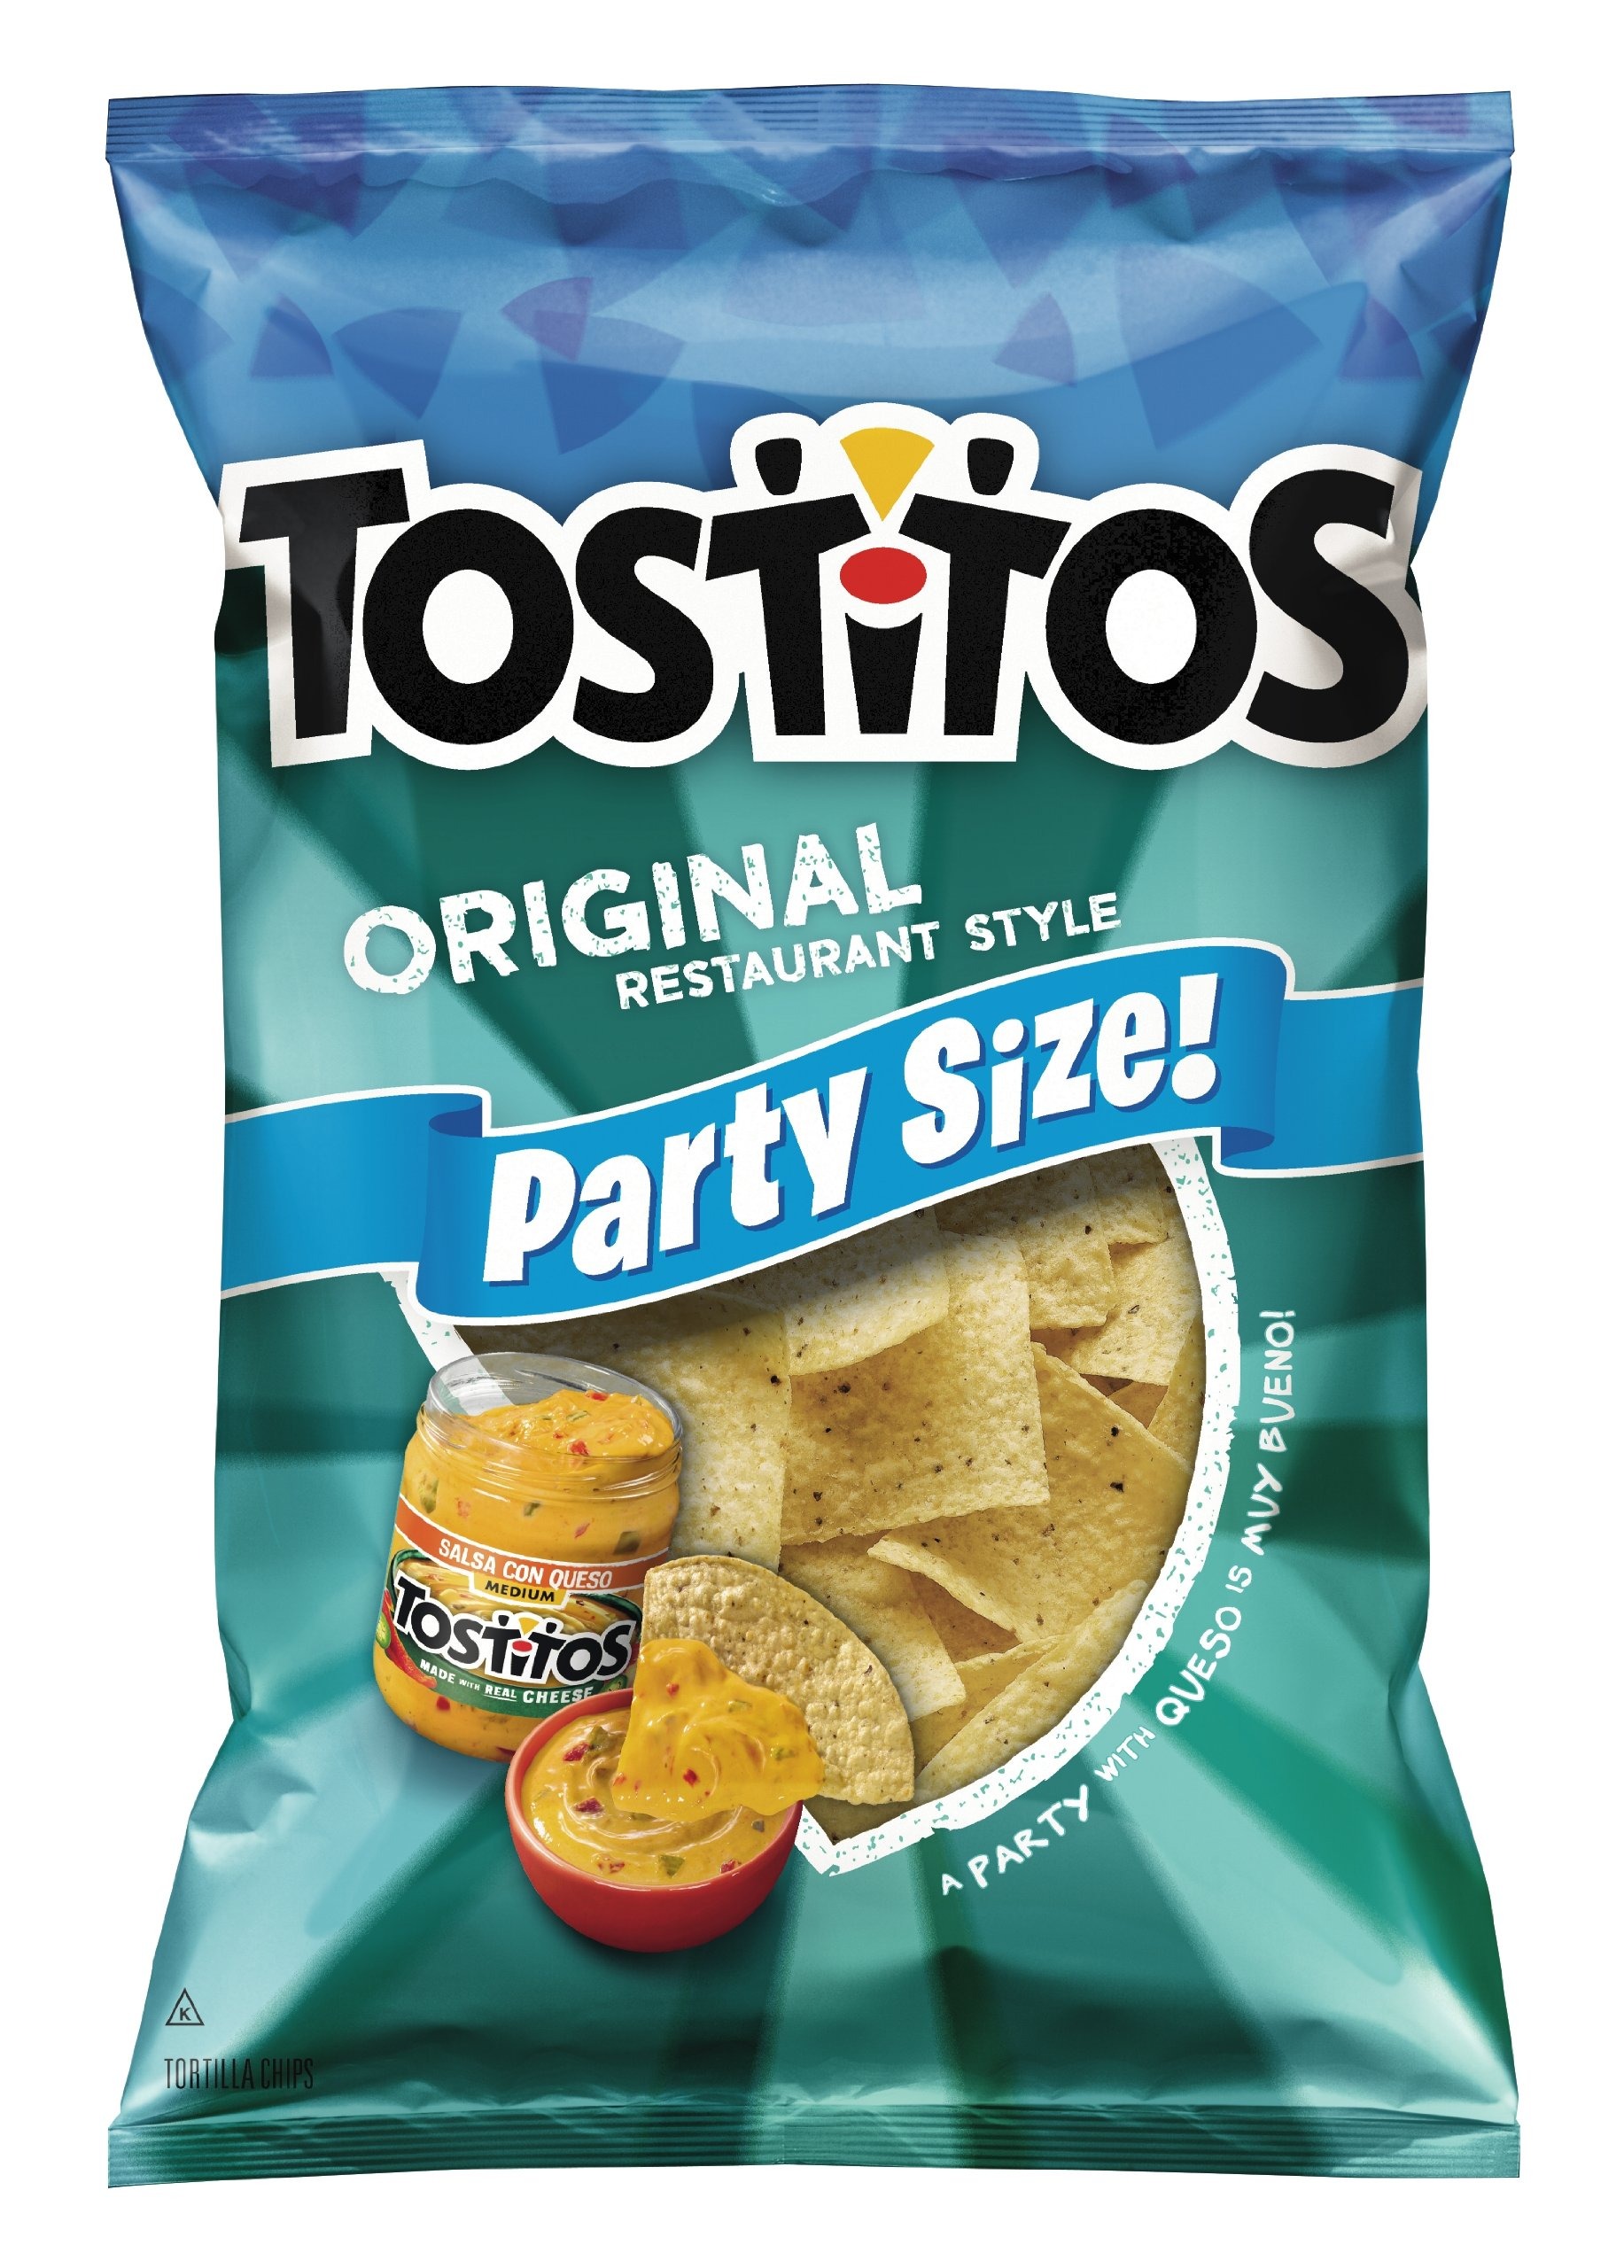
Item Name: Tostitos Original Restaurant Style Tortilla Chips, Party Size! (18 Ounce)
Bullet Point 1: 18.0 oz. bag of TOSTITOS Original Restaurant Style Tortilla Chips
Bullet Point 2: Great snack for your next barbecue, picnic, or get-together
Bullet Point 3: Combine with a homemade dip for a perfect party snack
Bullet Point 4: Gluten free
Bullet Point 5: Our snacks have a shelf life of 60-90 days so most of our packages only show the month & day of expiration (e.g. “Aug 18” means August 18th, not August 2018). For optimum flavor and freshness, we recommend the snack be consumed by the date on the package.
Value: 18.0
Unit: Ounce

Price: 9.315